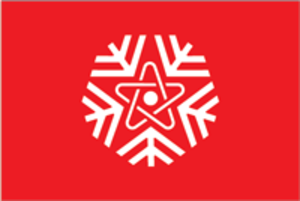
Snejinsk est une ville fermée de l'oblast de Tcheliabinsk, en Russie. Elle compte 49 116 habitants en 2013.